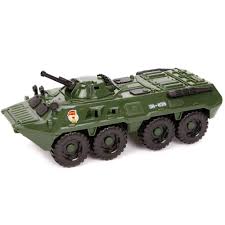
Label: BTR